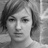
Emotion: sad